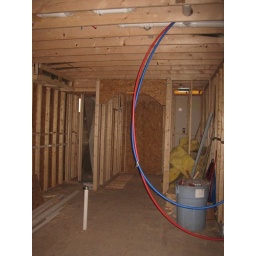
kitchen, pipe in floor for island counter sink